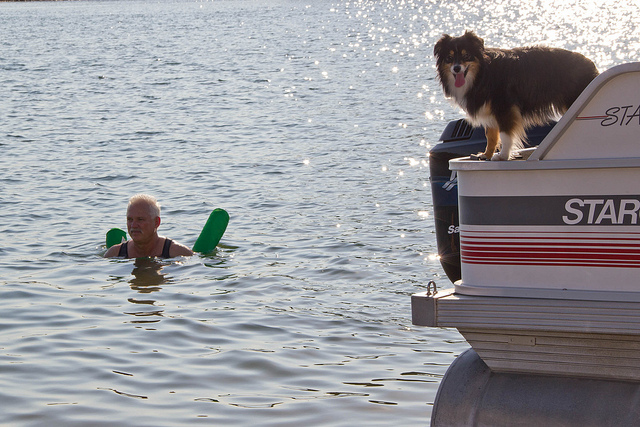
A man swimming in water behind a boat.

Guy in the water swimming and dog standing on the boat.

a dog sitting on top of a boat with a man in the water

A man with a green float is in the water while a white and brown dog stands on a boat near him.

A dog on a boat watches a man swimming in the water.